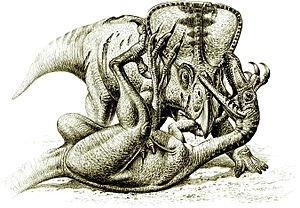
Le paléoart est une réalisation artistique qui tente de reconstituer et de dépeindre la vie préhistorique, selon les connaissances établies et les découvertes scientifiques au moment de la création de l'œuvre. Le terme paléoart a été introduit à la fin des années 1980 par l'illustrateur Mark Hallett pour désigner une œuvre qui dépeint des sujets liés à la paléontologie. Ceux-ci peuvent être des reconstitutions de fossiles ou des représentations de la vie des animaux éteints et de leurs écosystèmes. Le terme est un mot-valise de « art » et du mot grec paleo.